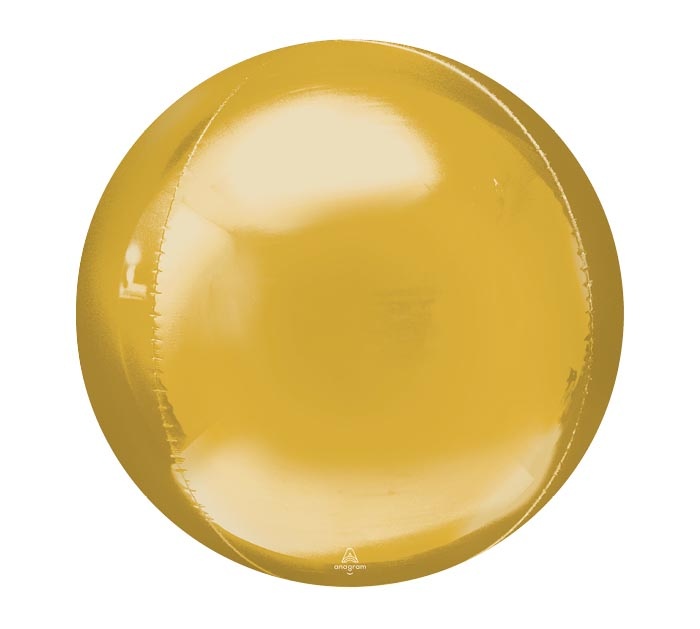
Gold Orbz Balloon
16" filled with helium
Brand: Burton + Burton
Category: Arts & Entertainment > Party & Celebration > Party Supplies > Balloons